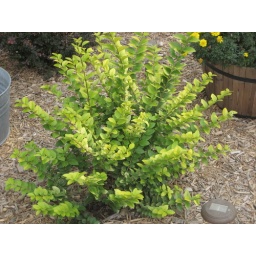
My mom's green fern in her flower garden.